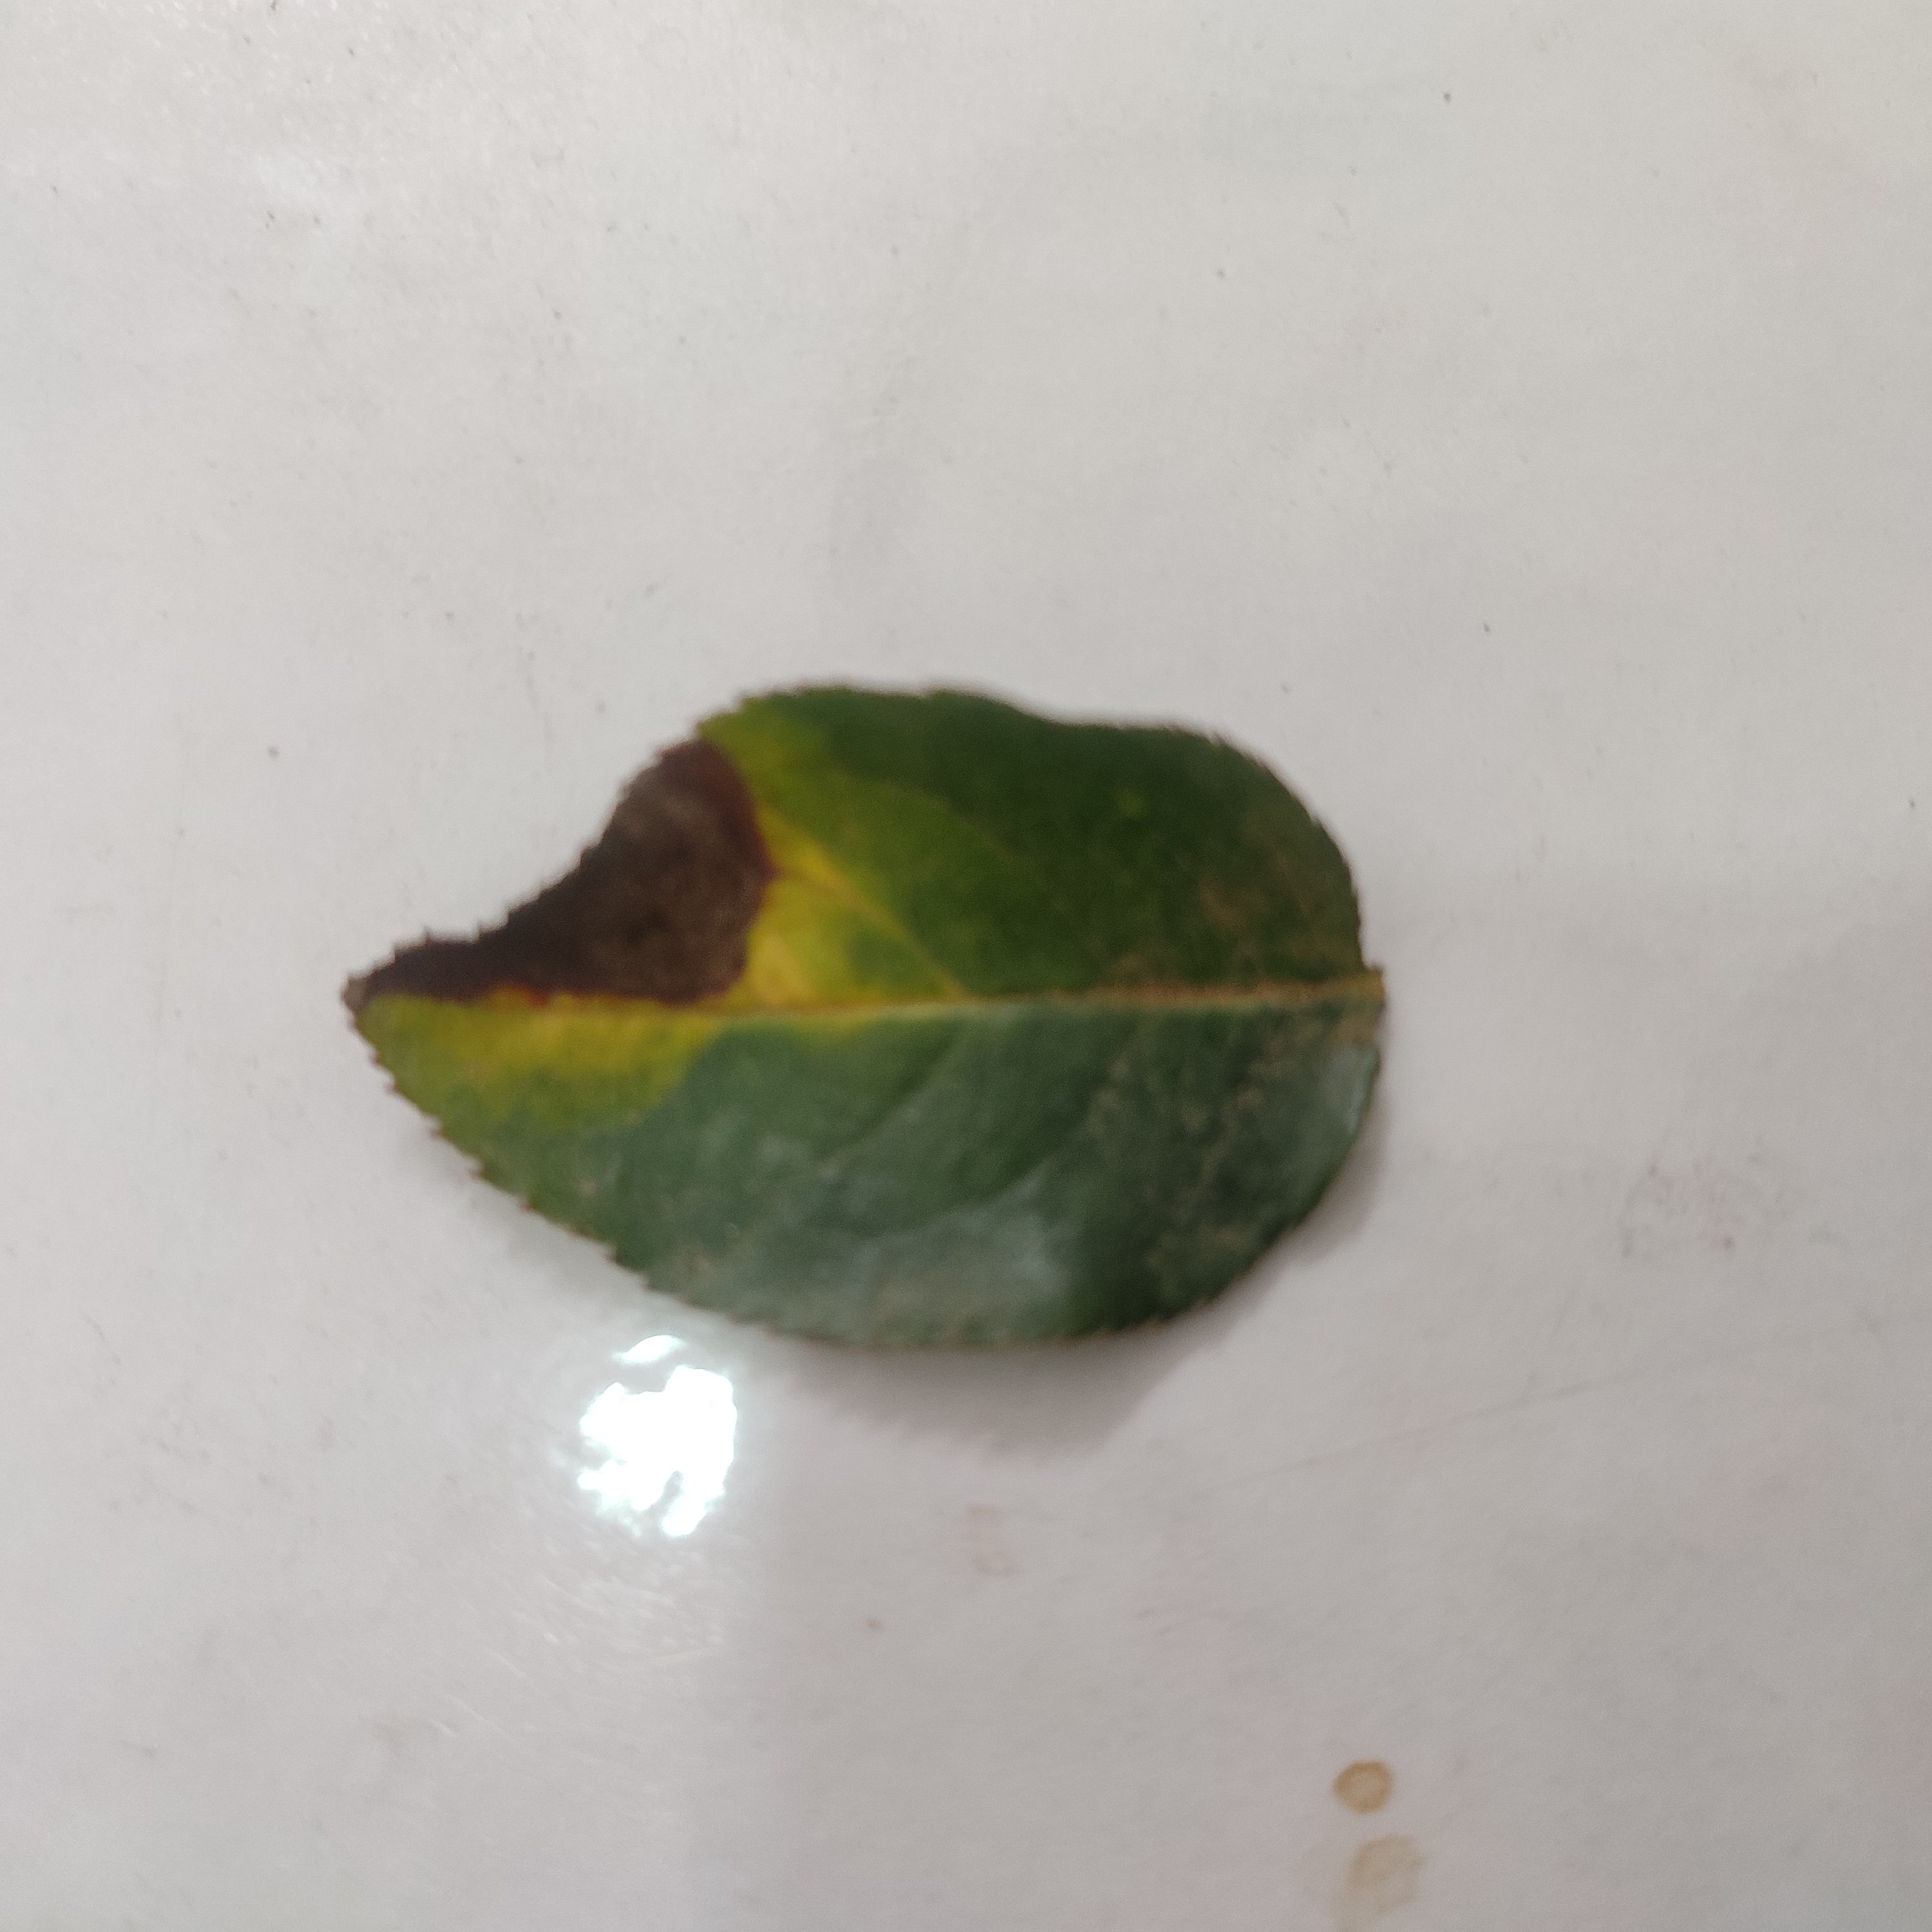
Label: Black Spot